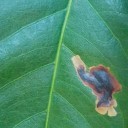
Label: Miner